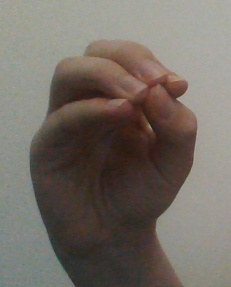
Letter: ha